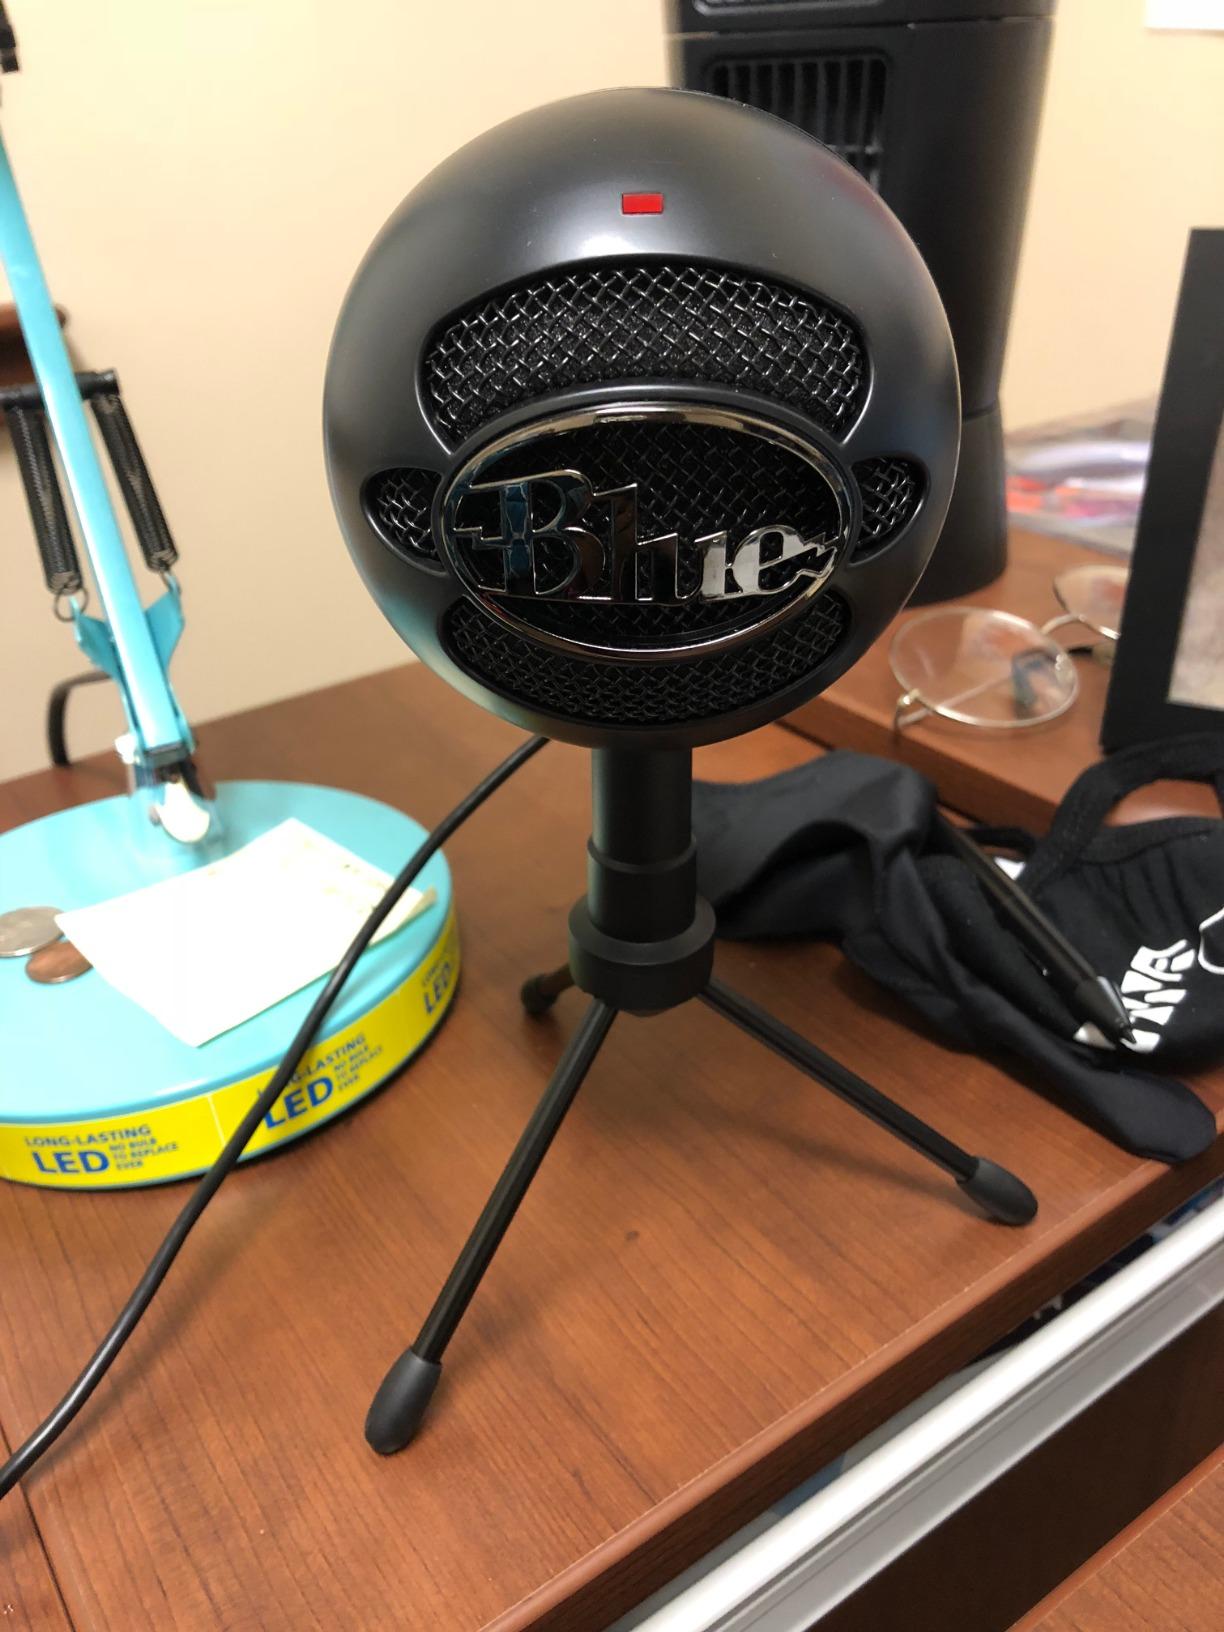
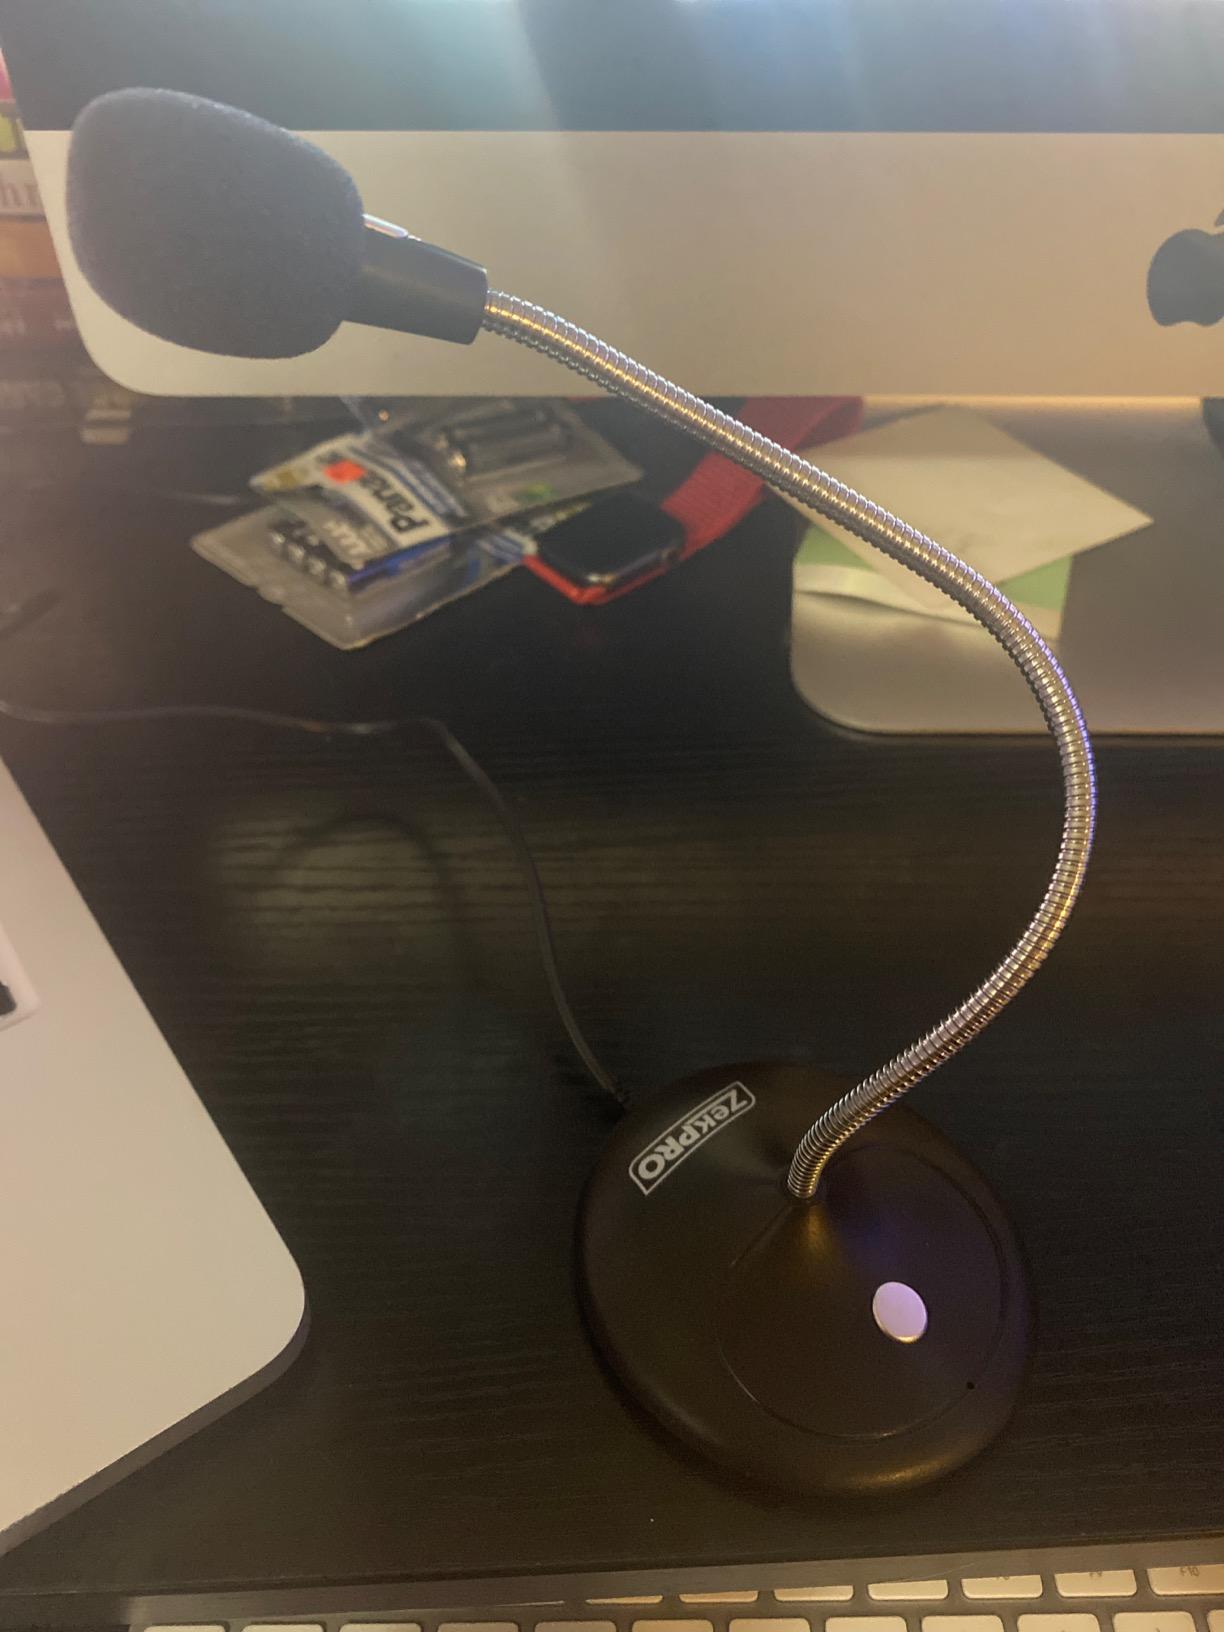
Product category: microphone
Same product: no